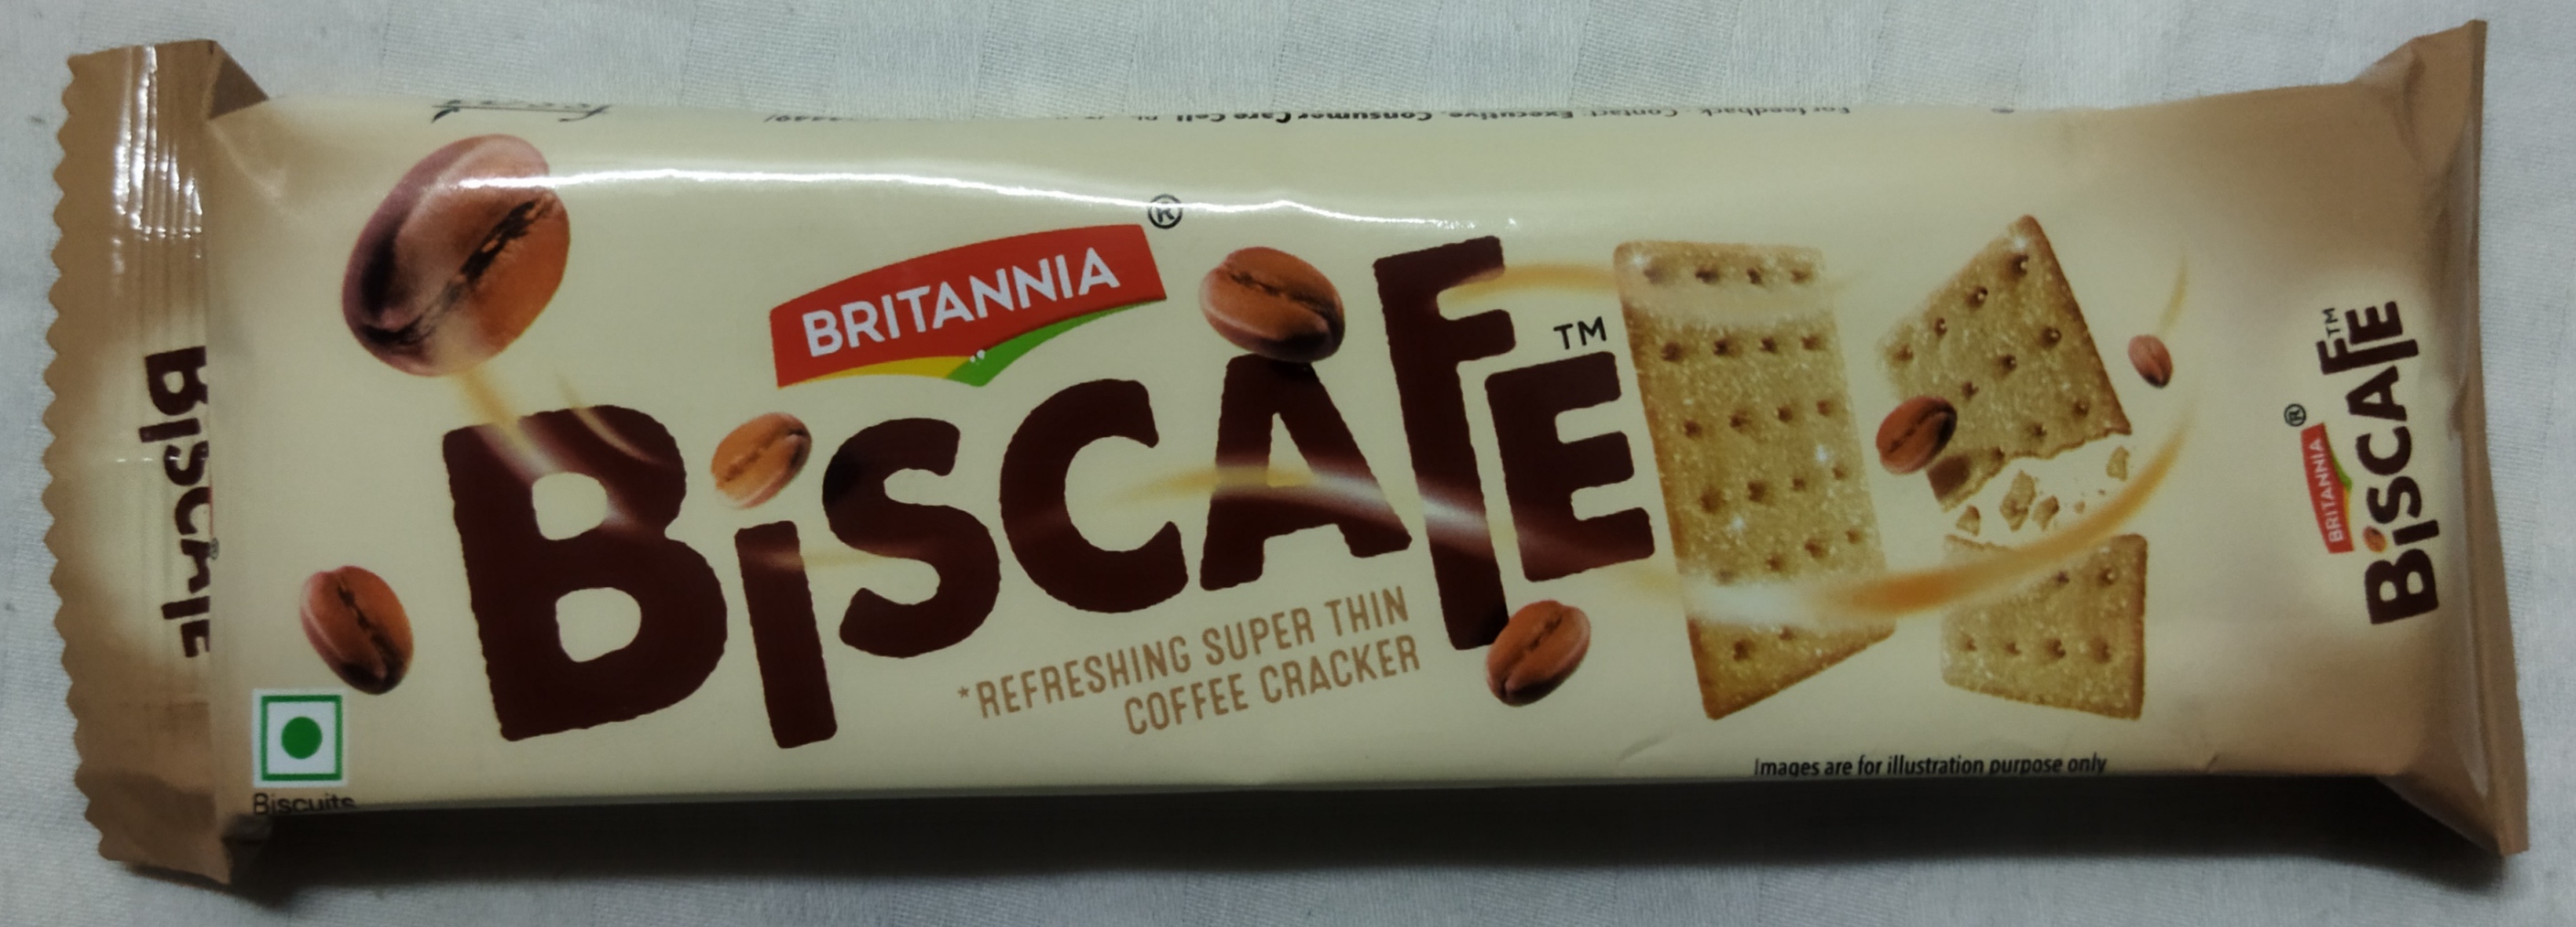
Label: plastics